Who? (novel)

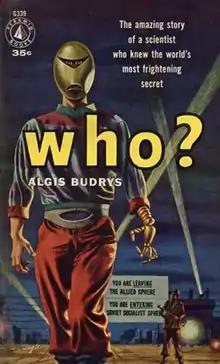
Cover of first paperback edition

Who? is a 1958 science fiction novel by American writer Algis Budrys, set during the Cold War. It was originally a short story, inspired, as its author claimed, by a Kelly Freas painting he had seen in the offices of the magazine "Fantastic Universe", and published in that magazine in April 1955.